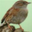
Label: bird